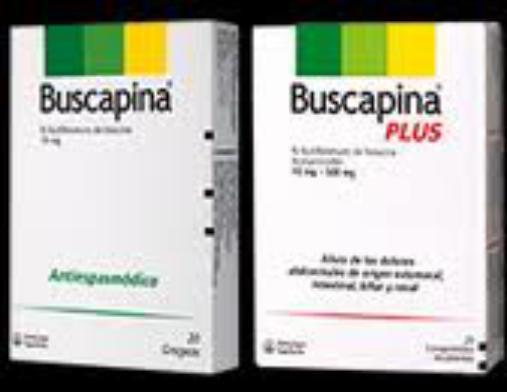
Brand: buscapina
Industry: Necessities